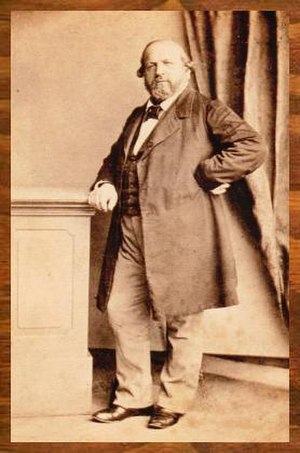
Ferdinand Hiller
Ferdinand Hiller var en tysk komponist.